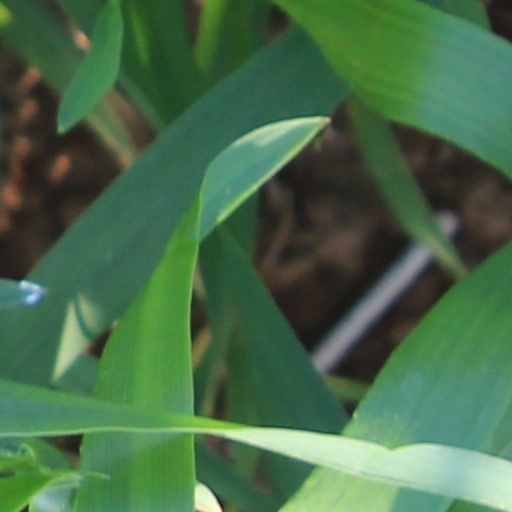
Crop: wheat